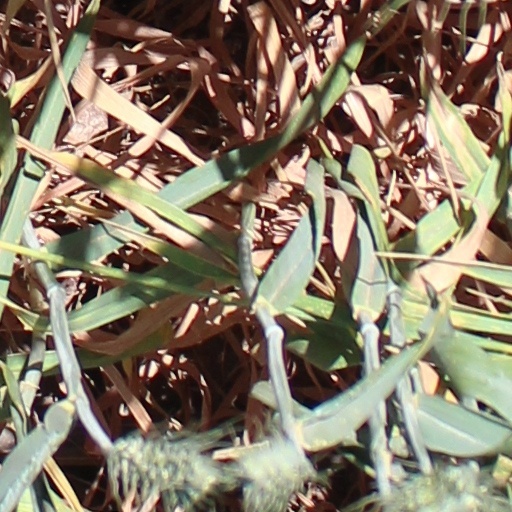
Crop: wheat